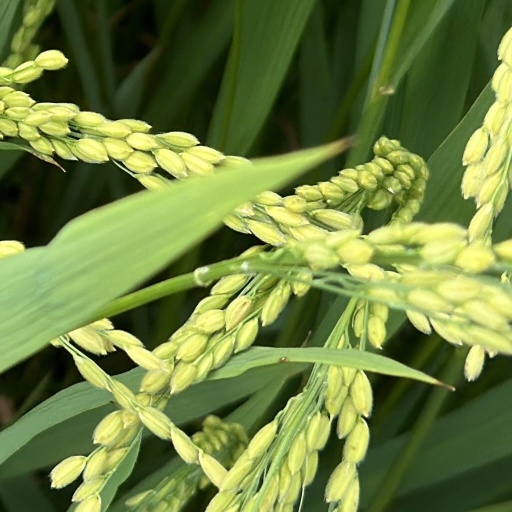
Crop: rice